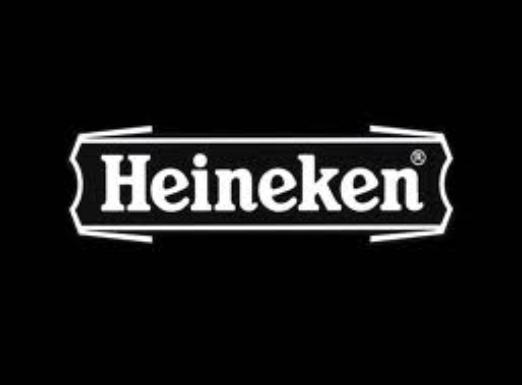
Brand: Heineken
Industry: Food